Hottentot (racial term)

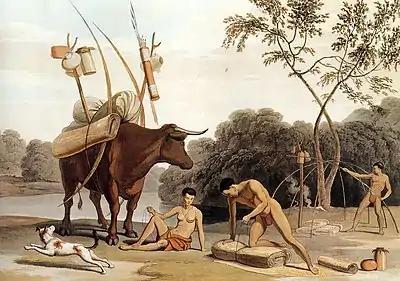
"Korah Hottentots preparing to remove" (Samuel Daniell, 1805)

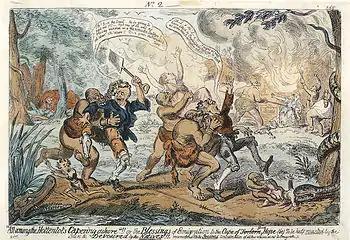
1820 caricature by George Cruikshank showing 1820 Settlers being attacked by cannibal "Hottentots"

Hottentot (English and German language ) is a term that was historically used by Europeans to refer to the Khoekhoe, the indigenous nomadic pastoralists in South Africa. Use of the term "Hottentot" is now considered offensive, the preferred name for the non-Bantu speaking indigenous people of the Western Cape area being "Khoekhoe" (formerly "Khoikhoi").